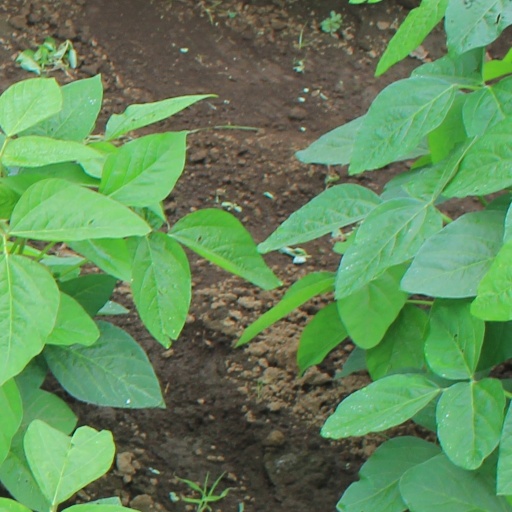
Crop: soybean